Adolf Loos

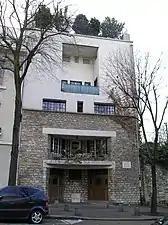
House of Tristan Tzara, 1925

Adolf Loos exhibited early signs of dementia around the time of his court proceedings. A few months before his death he suffered a stroke. He died aged 62 on 23 August 1933 in Kalksburg near Vienna. Loos's body was taken to Vienna's Zentralfriedhof to rest among the great artists and musicians of the city, including Schoenberg, Altenberg and Kraus, some of his closest friends and associates.